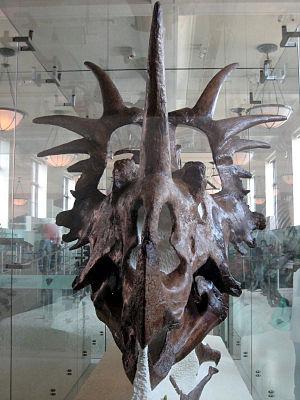
Styracosaurus est un genre éteint de dinosaures cératopsiens datant du Crétacé supérieur, ayant vécu en Amérique du Nord.